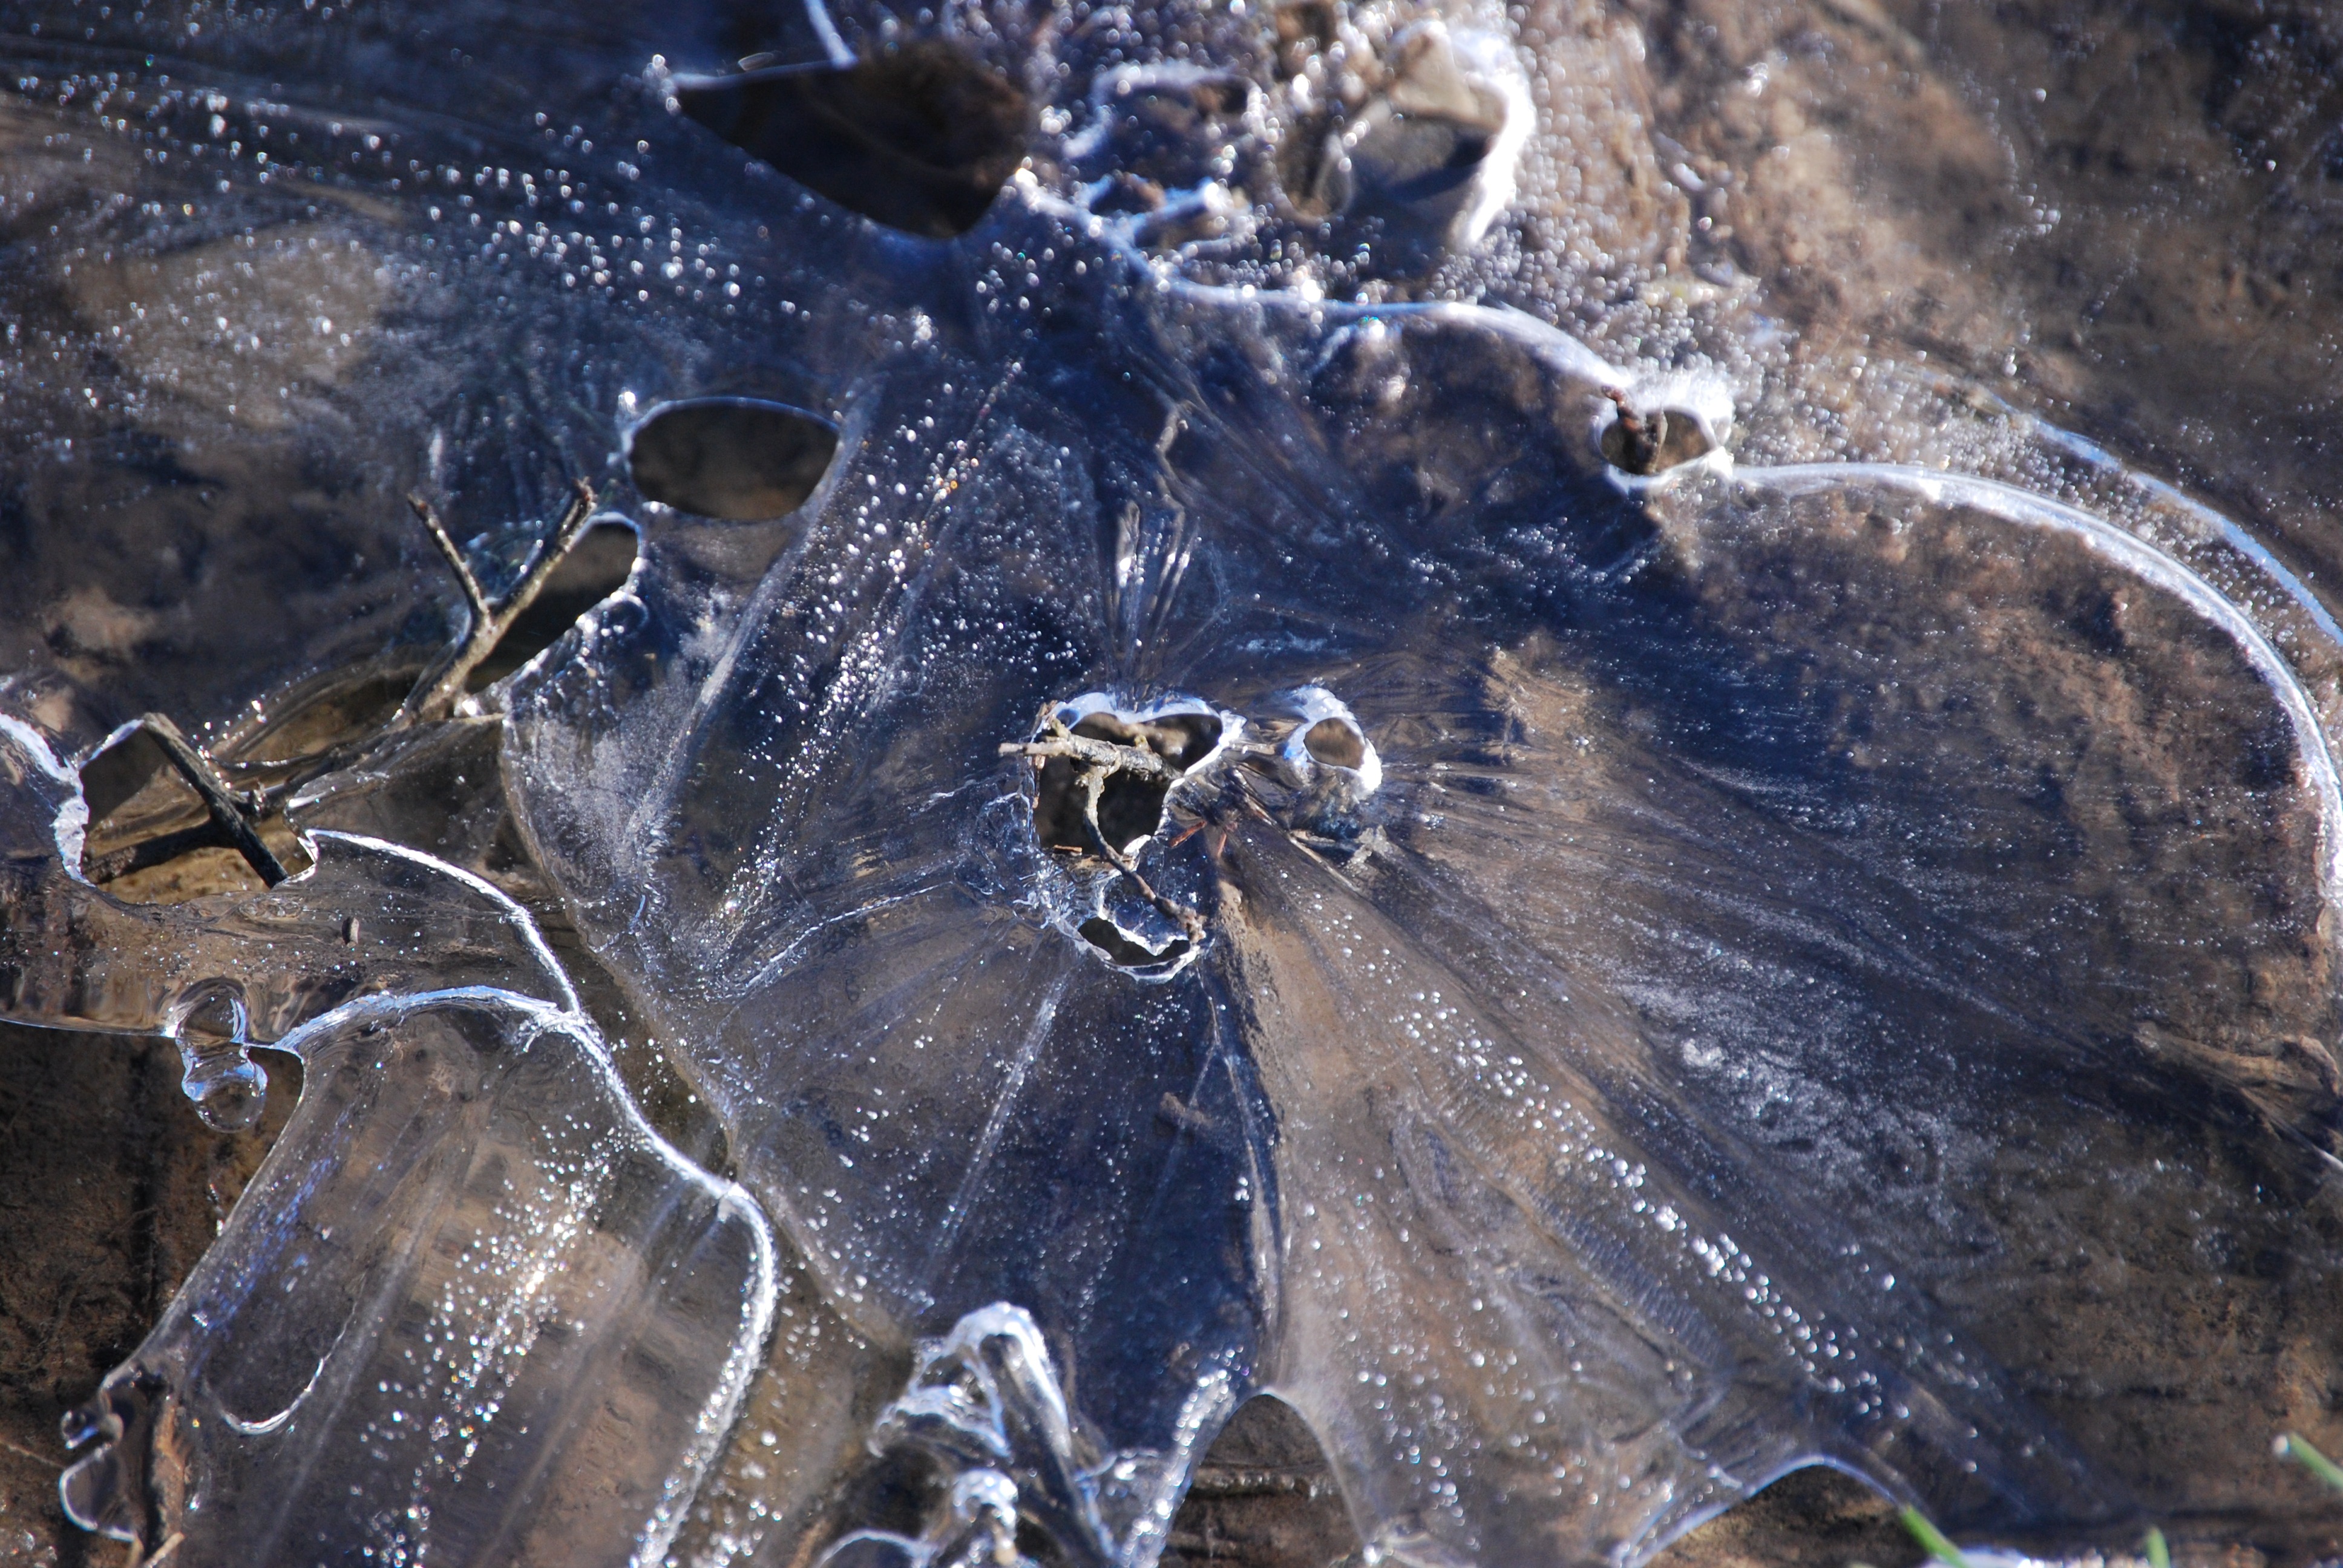
water, winter, leaf, frost, wildlife, ice, biology, fauna, invertebrate, macro photography, marine biology